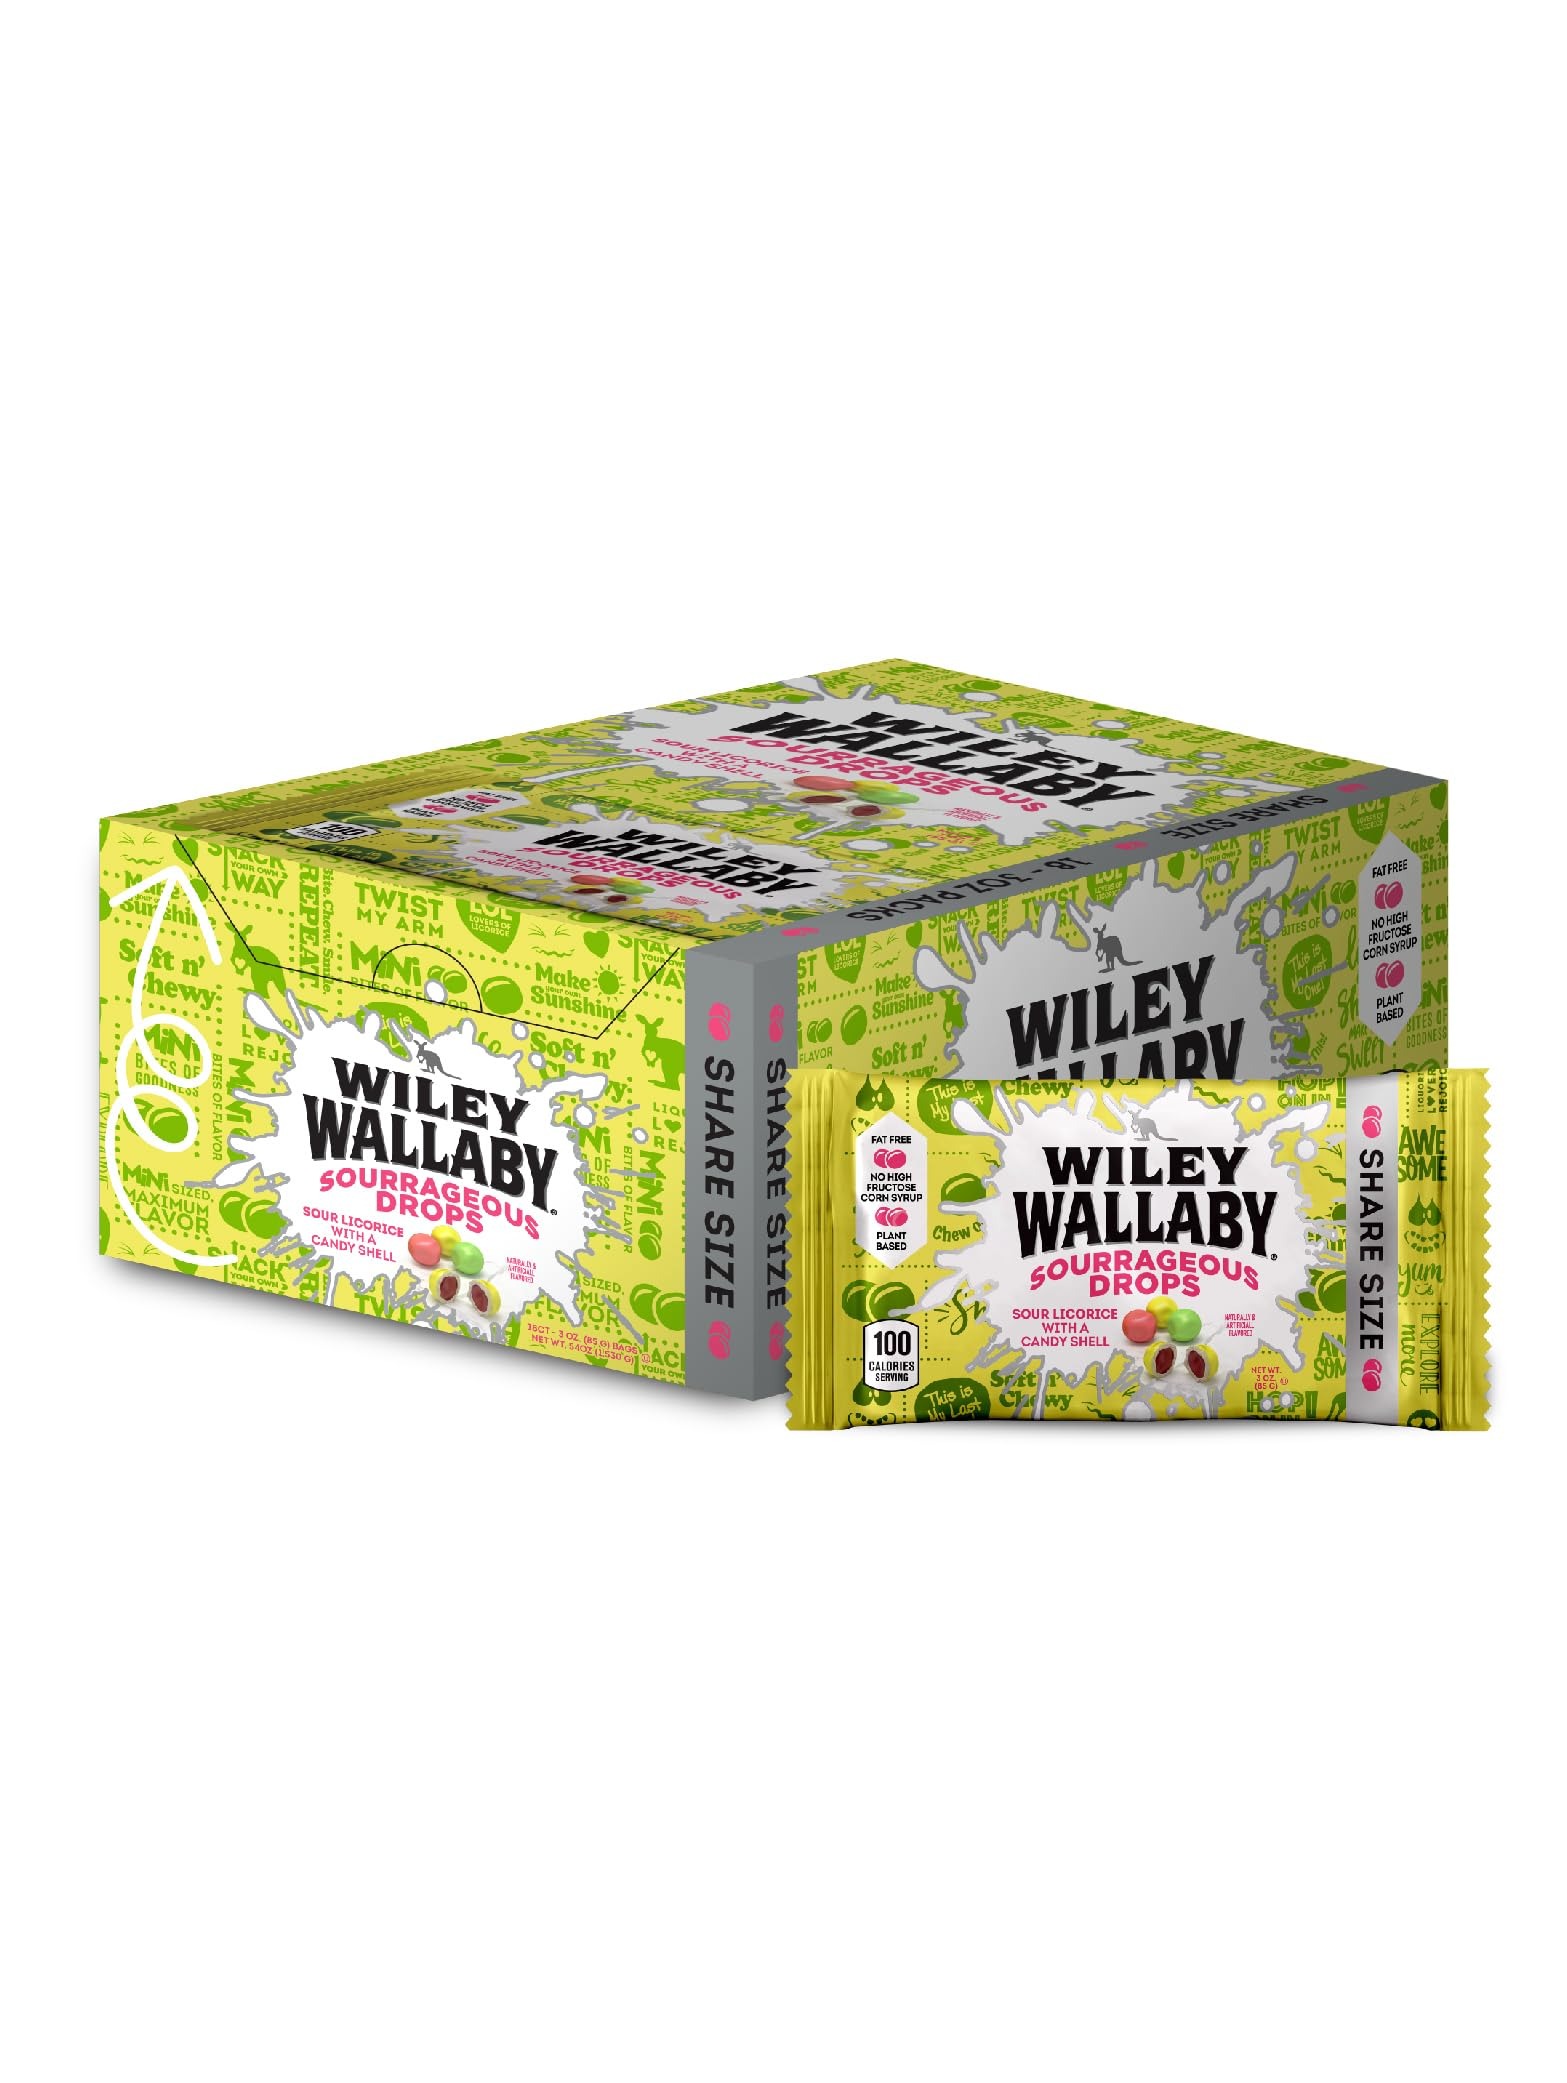
Item Name: Wiley Wallaby Licorice Candy Bites 3.0 Ounce Gourmet Sourrageous Drops in Mini Candy Bags, 18 Pack
Bullet Point 1: Mini Sourrageous Drops: All the soft, chewy, flavor-packed goodness of Wiley Wallaby licorice, now in a bite-sized version. Same great taste, just mini, because sometimes, bite-sized is the right size!
Bullet Point 2: On-The-Go: Individually bagged and perfectly sized for your purse, backpack, or desk drawer. Always ready whenever your sweet tooth calls.
Bullet Point 3: Made Better: No need to sacrifice great taste. We created a sweet candy with less sugar that still packs a punch of flavor.
Bullet Point 4: Planted Based Candy: Plant-based and kosher certified, made with sustainable palm oil, and completely fat-free.
Bullet Point 5: Share the Sweetness: A perfect treat for lunchboxes, party favors, trick-or-treating, gift bags, or simply spreading a little sweetness wherever you go!
Product Description: LICORICE LOVERS REJOICE Finally that tough, flavorless licorice can be a thing of the past. Wiley Wallaby licorice has big bold flavors and a soft chewy texture your heart (and stomach) really desires! BFF: BEST FRUIT FLAVOR We packed Wiley so full of fresh fruit flavors, there was less room left for the things you could do without. Less sugar, fat free and absolutely no dairy or high fructose corn syrup - now your conscience can be clear while you enjoy our our Wiley fruit flavors. Win-Win-Win! BITE. CHEW. SMILE. REPEAT. Whether on your own or with your favorite people, Wiley makes the perfect mess-free snack anytime, anywhere! So the next time you're headed to the movies, out on a hike, or meeting up with friends, grab a bag of Wiley. EXPLORE MORE We believe that "status quo" isn't always best. That's why we continually develop new products and flavors - like our Sourrageous Drops!
Value: 54.0
Unit: Ounce

Price: 2.43